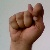
The image shows a hand gesture representing the letter 'T' in Indian Sign Language.